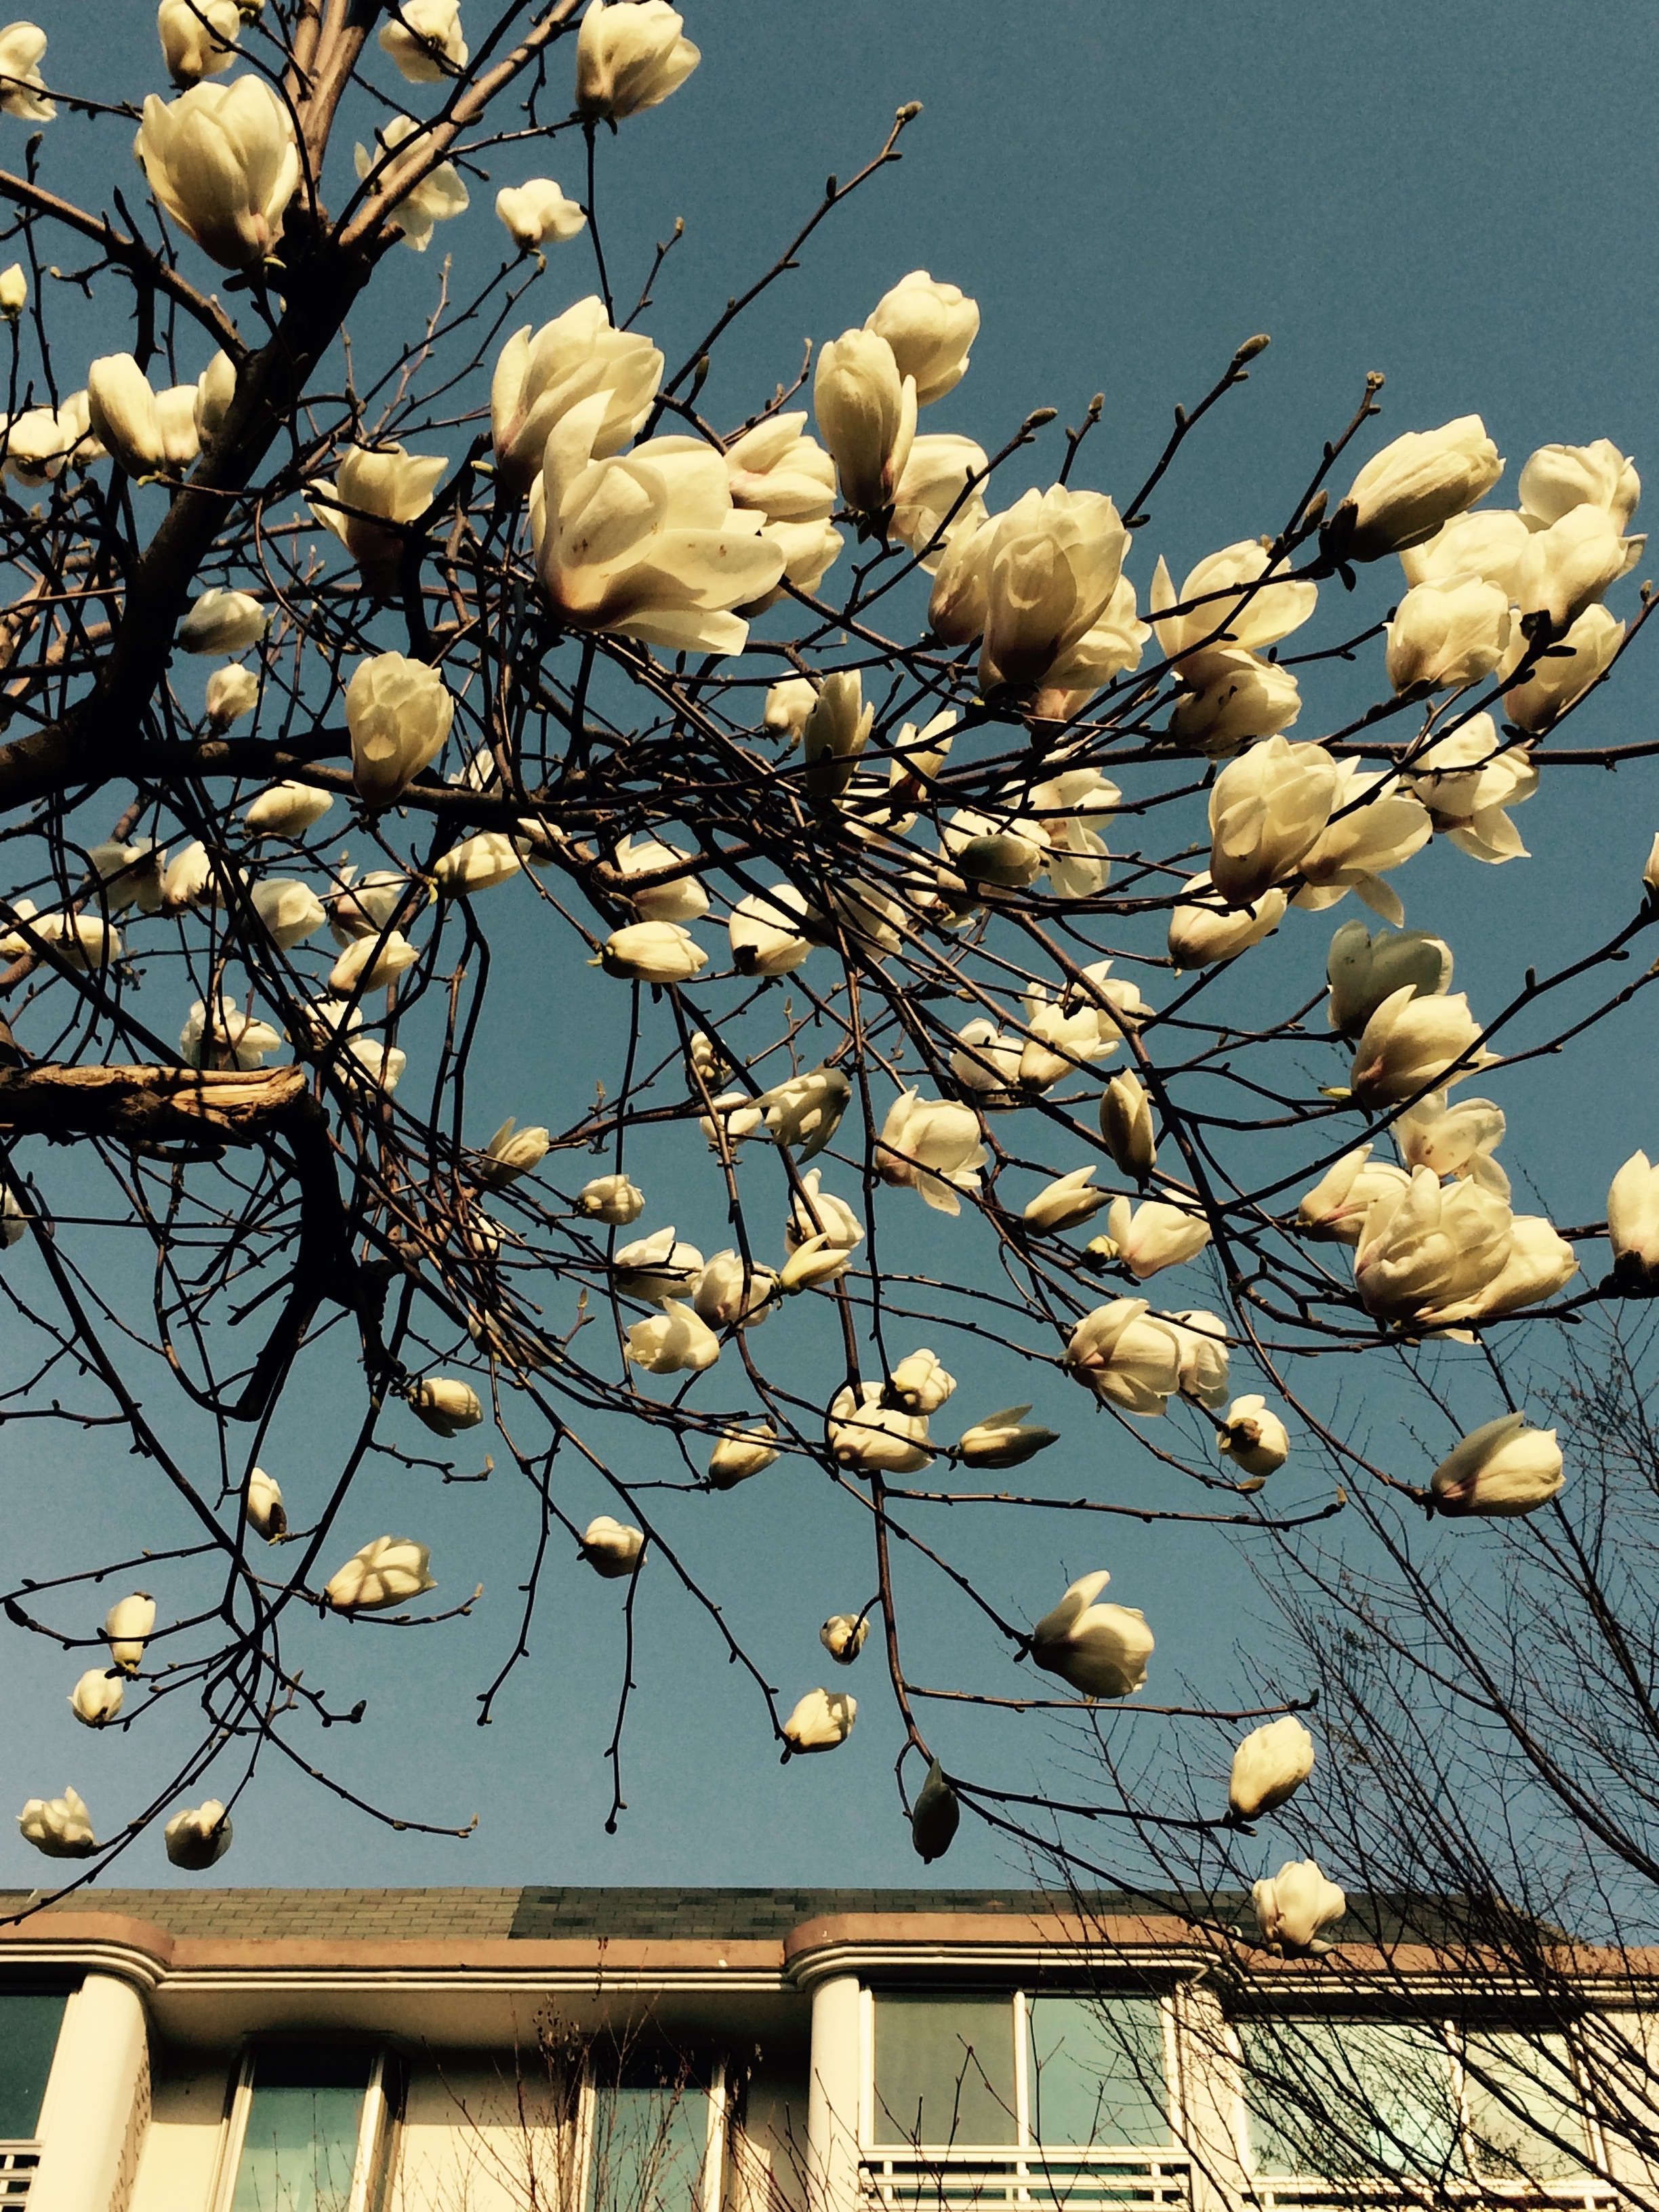
landscape, tree, branch, blossom, winter, plant, sky, leaf, flower, spring, autumn, botany, flora, season, twig, magnolia flower, woody plant